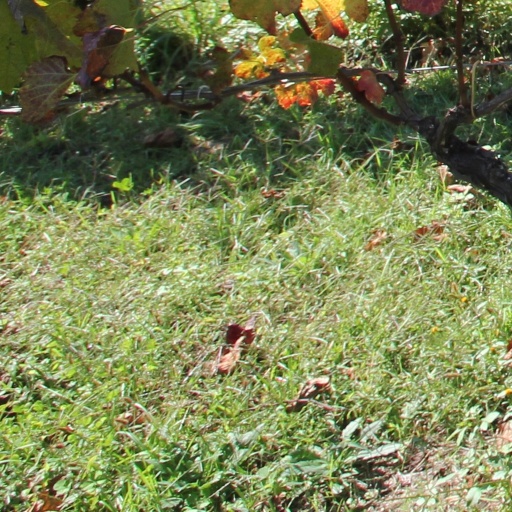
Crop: grape